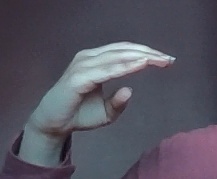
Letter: jeem